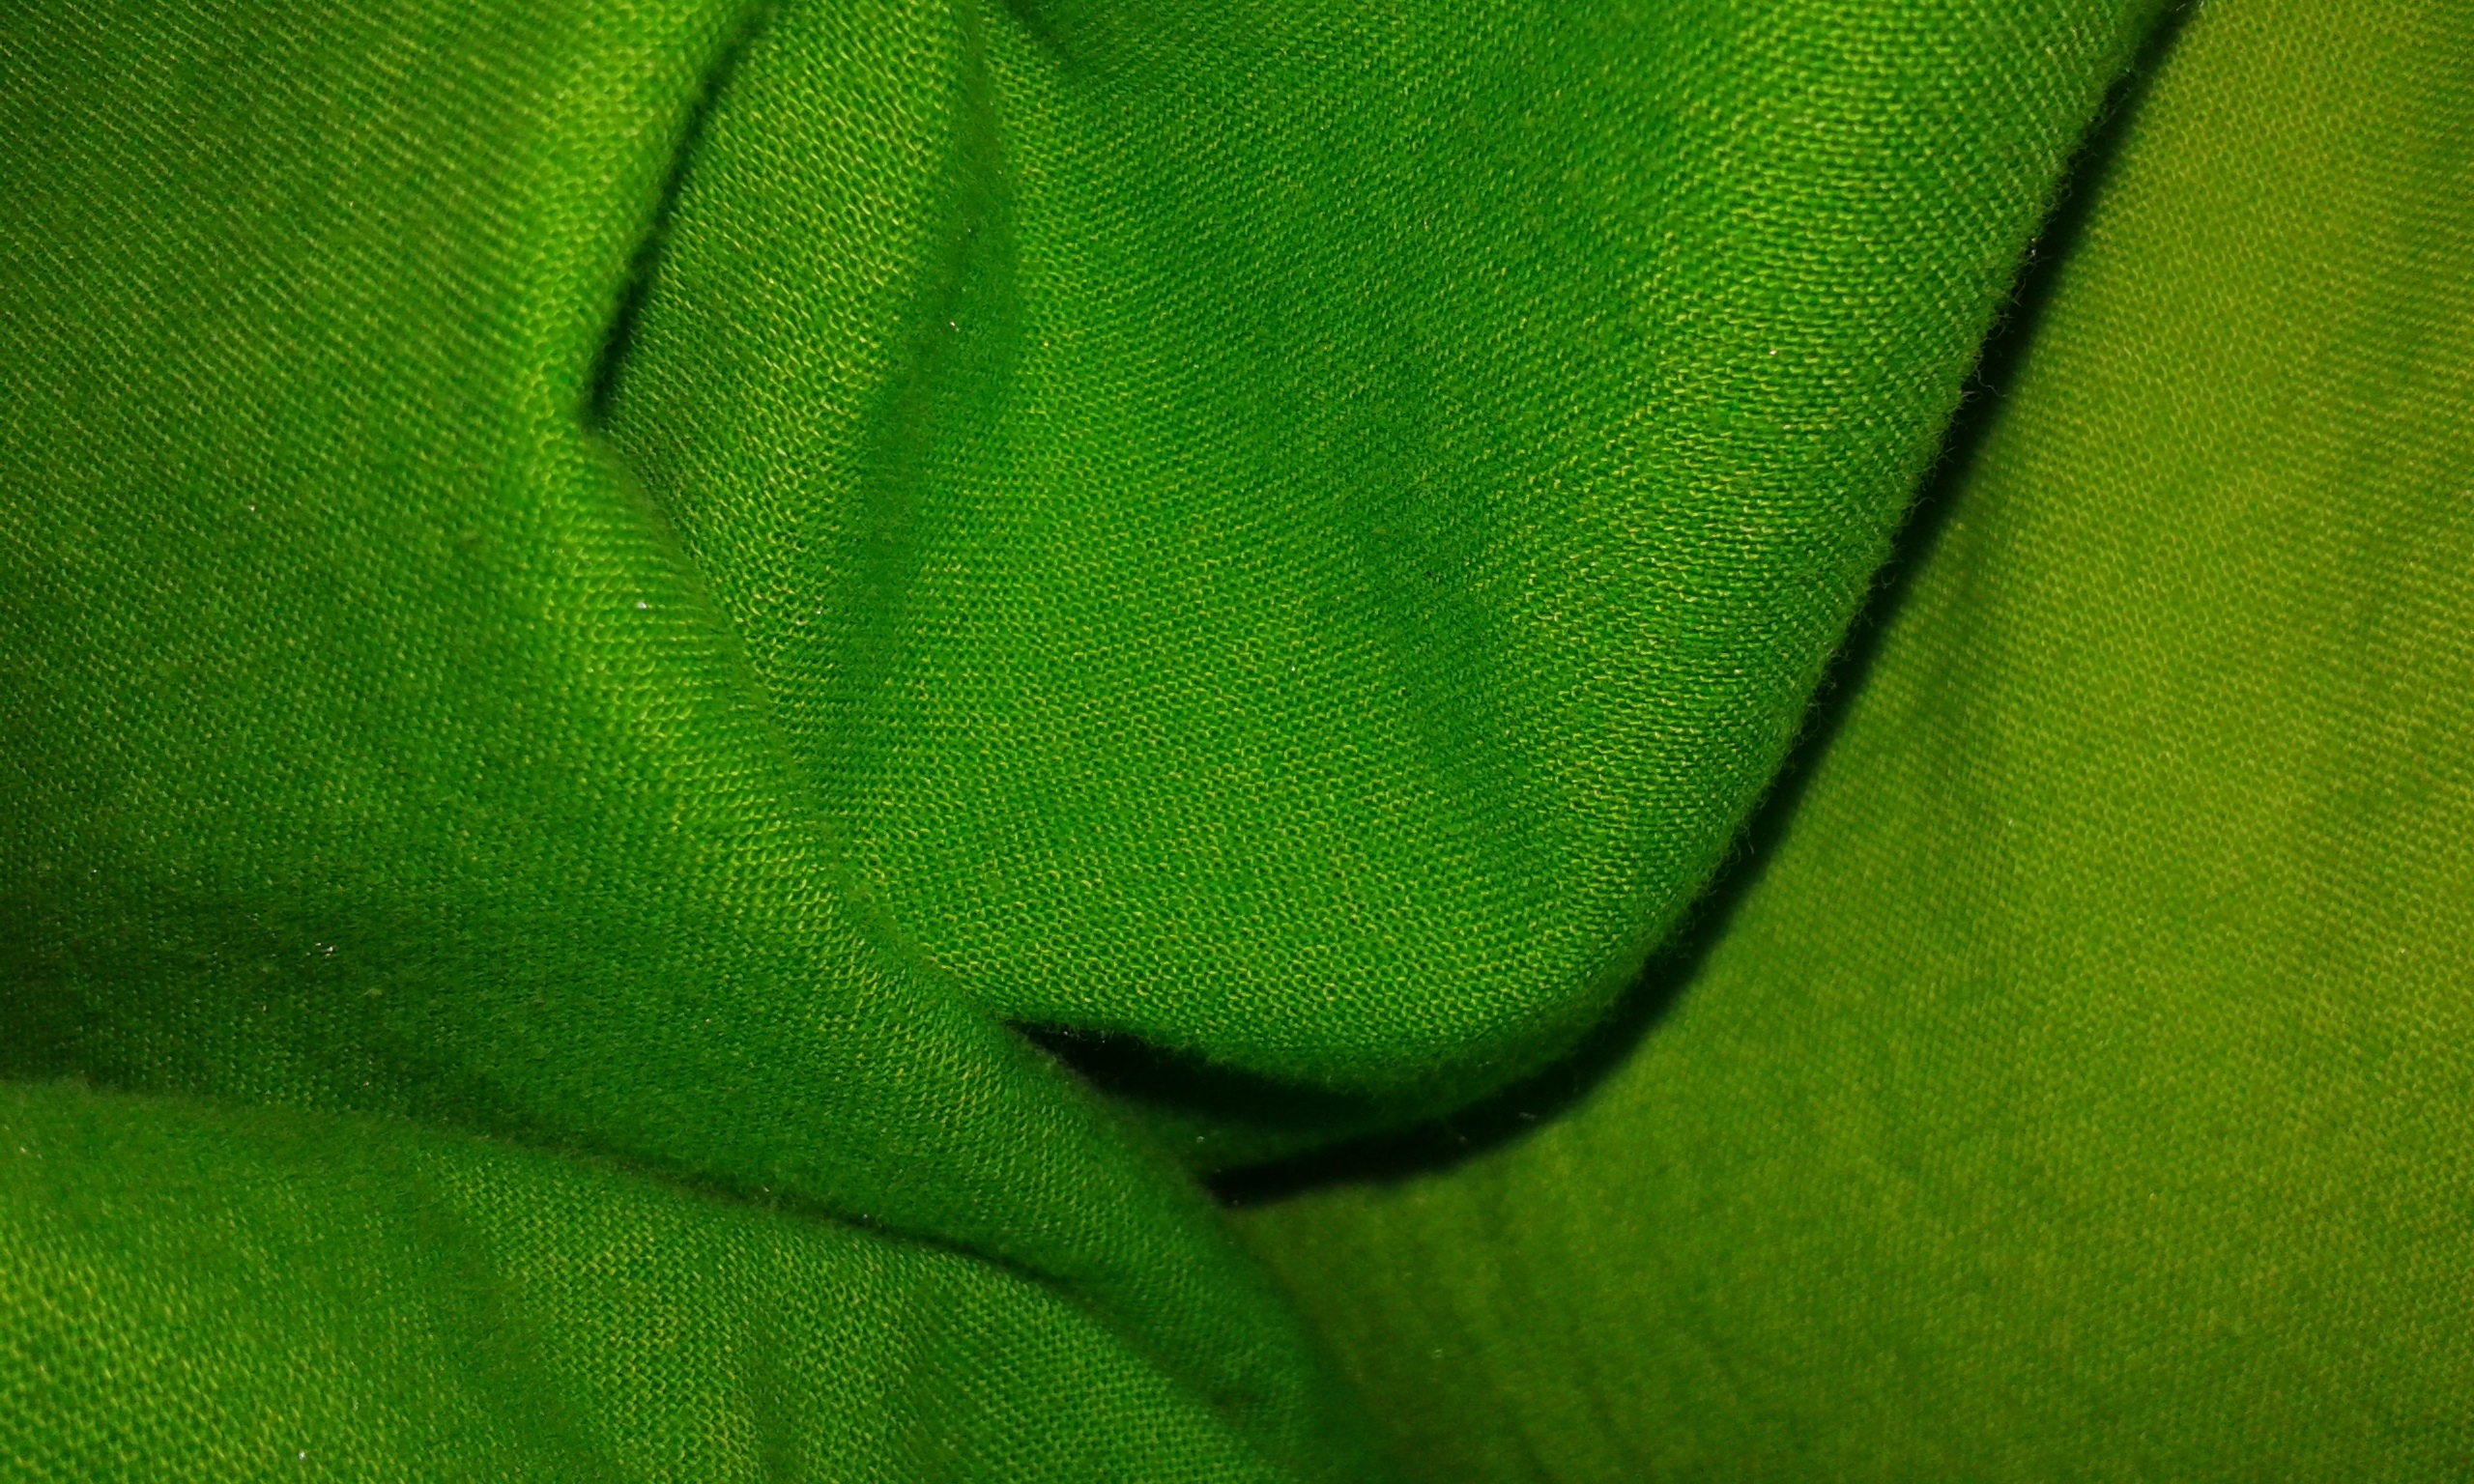
grass, plant, leaf, flower, green, yellow, blanket, material, close up, textile, sample, macro photography, crease, plant stem